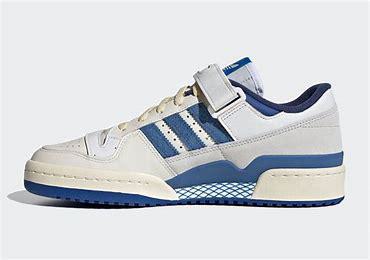
Brand: Adidas
Model: Forum 84